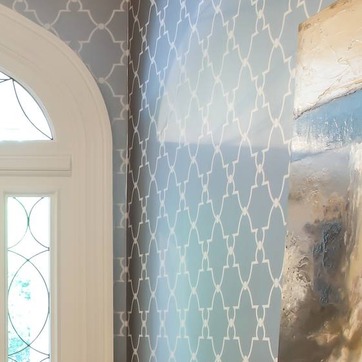
Material: wallpaper